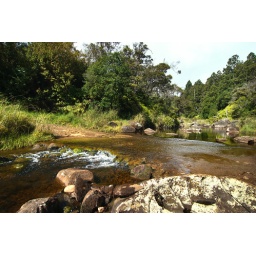
Where the river crosses over the road